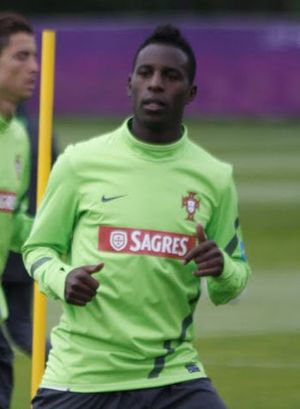
Silvestre Varela
Silvestre Manuel Gonçalves Varela er en professionel fodboldspiller fra Portugal, kantspiller. Han spiller for Kayserispor i Tyrkiet.